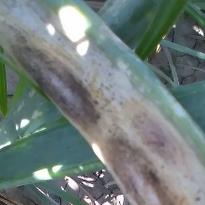
Crop: Onion
Condition: alternaria-d